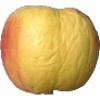
Label: Apple Red Yellow 1